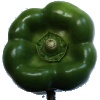
Label: green_pepper